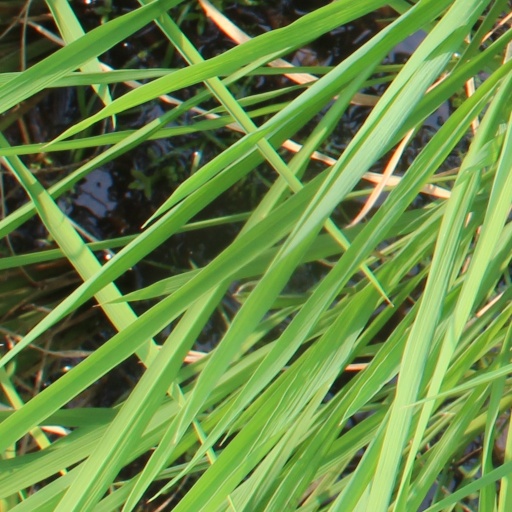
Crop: rice